The Simpsons Movie

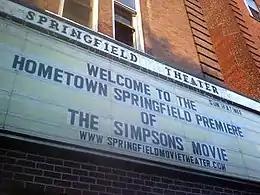
The marquee from the film's premiere, which took place in Springfield, Vermont

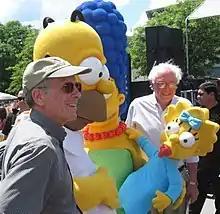
U.S. Senator Bernie Sanders (right) and U.S. Representative Peter Welch (left) at the premiere

On April 1, 2006, 20th Century Fox announced that the film would be released worldwide on July 27, 2007. The film was released a day earlier in Australia and the United Kingdom. Little information about the plot was released in the weeks building up to the film's release. Groening did not feel that "people look in the TV section of the newspaper and think, 'I'll watch this week's "Simpsons" because I like the plot.' You just tune in and see what happens."